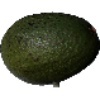
Label: Avocado 1